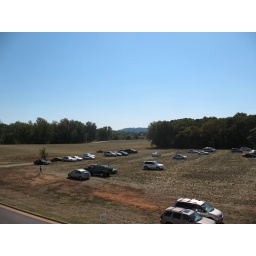
View from the second floor - there was an event today, with overflow parking in the field across the street.